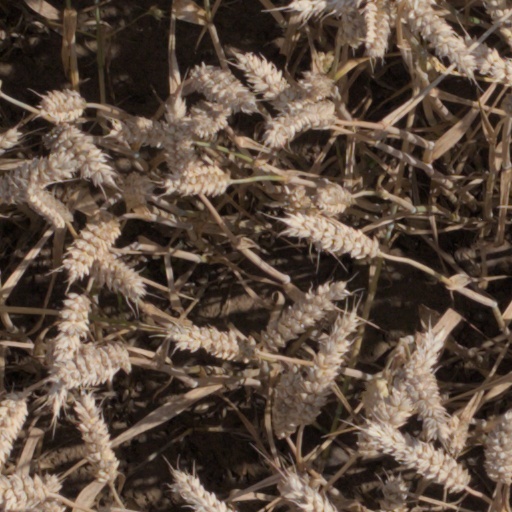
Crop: wheat